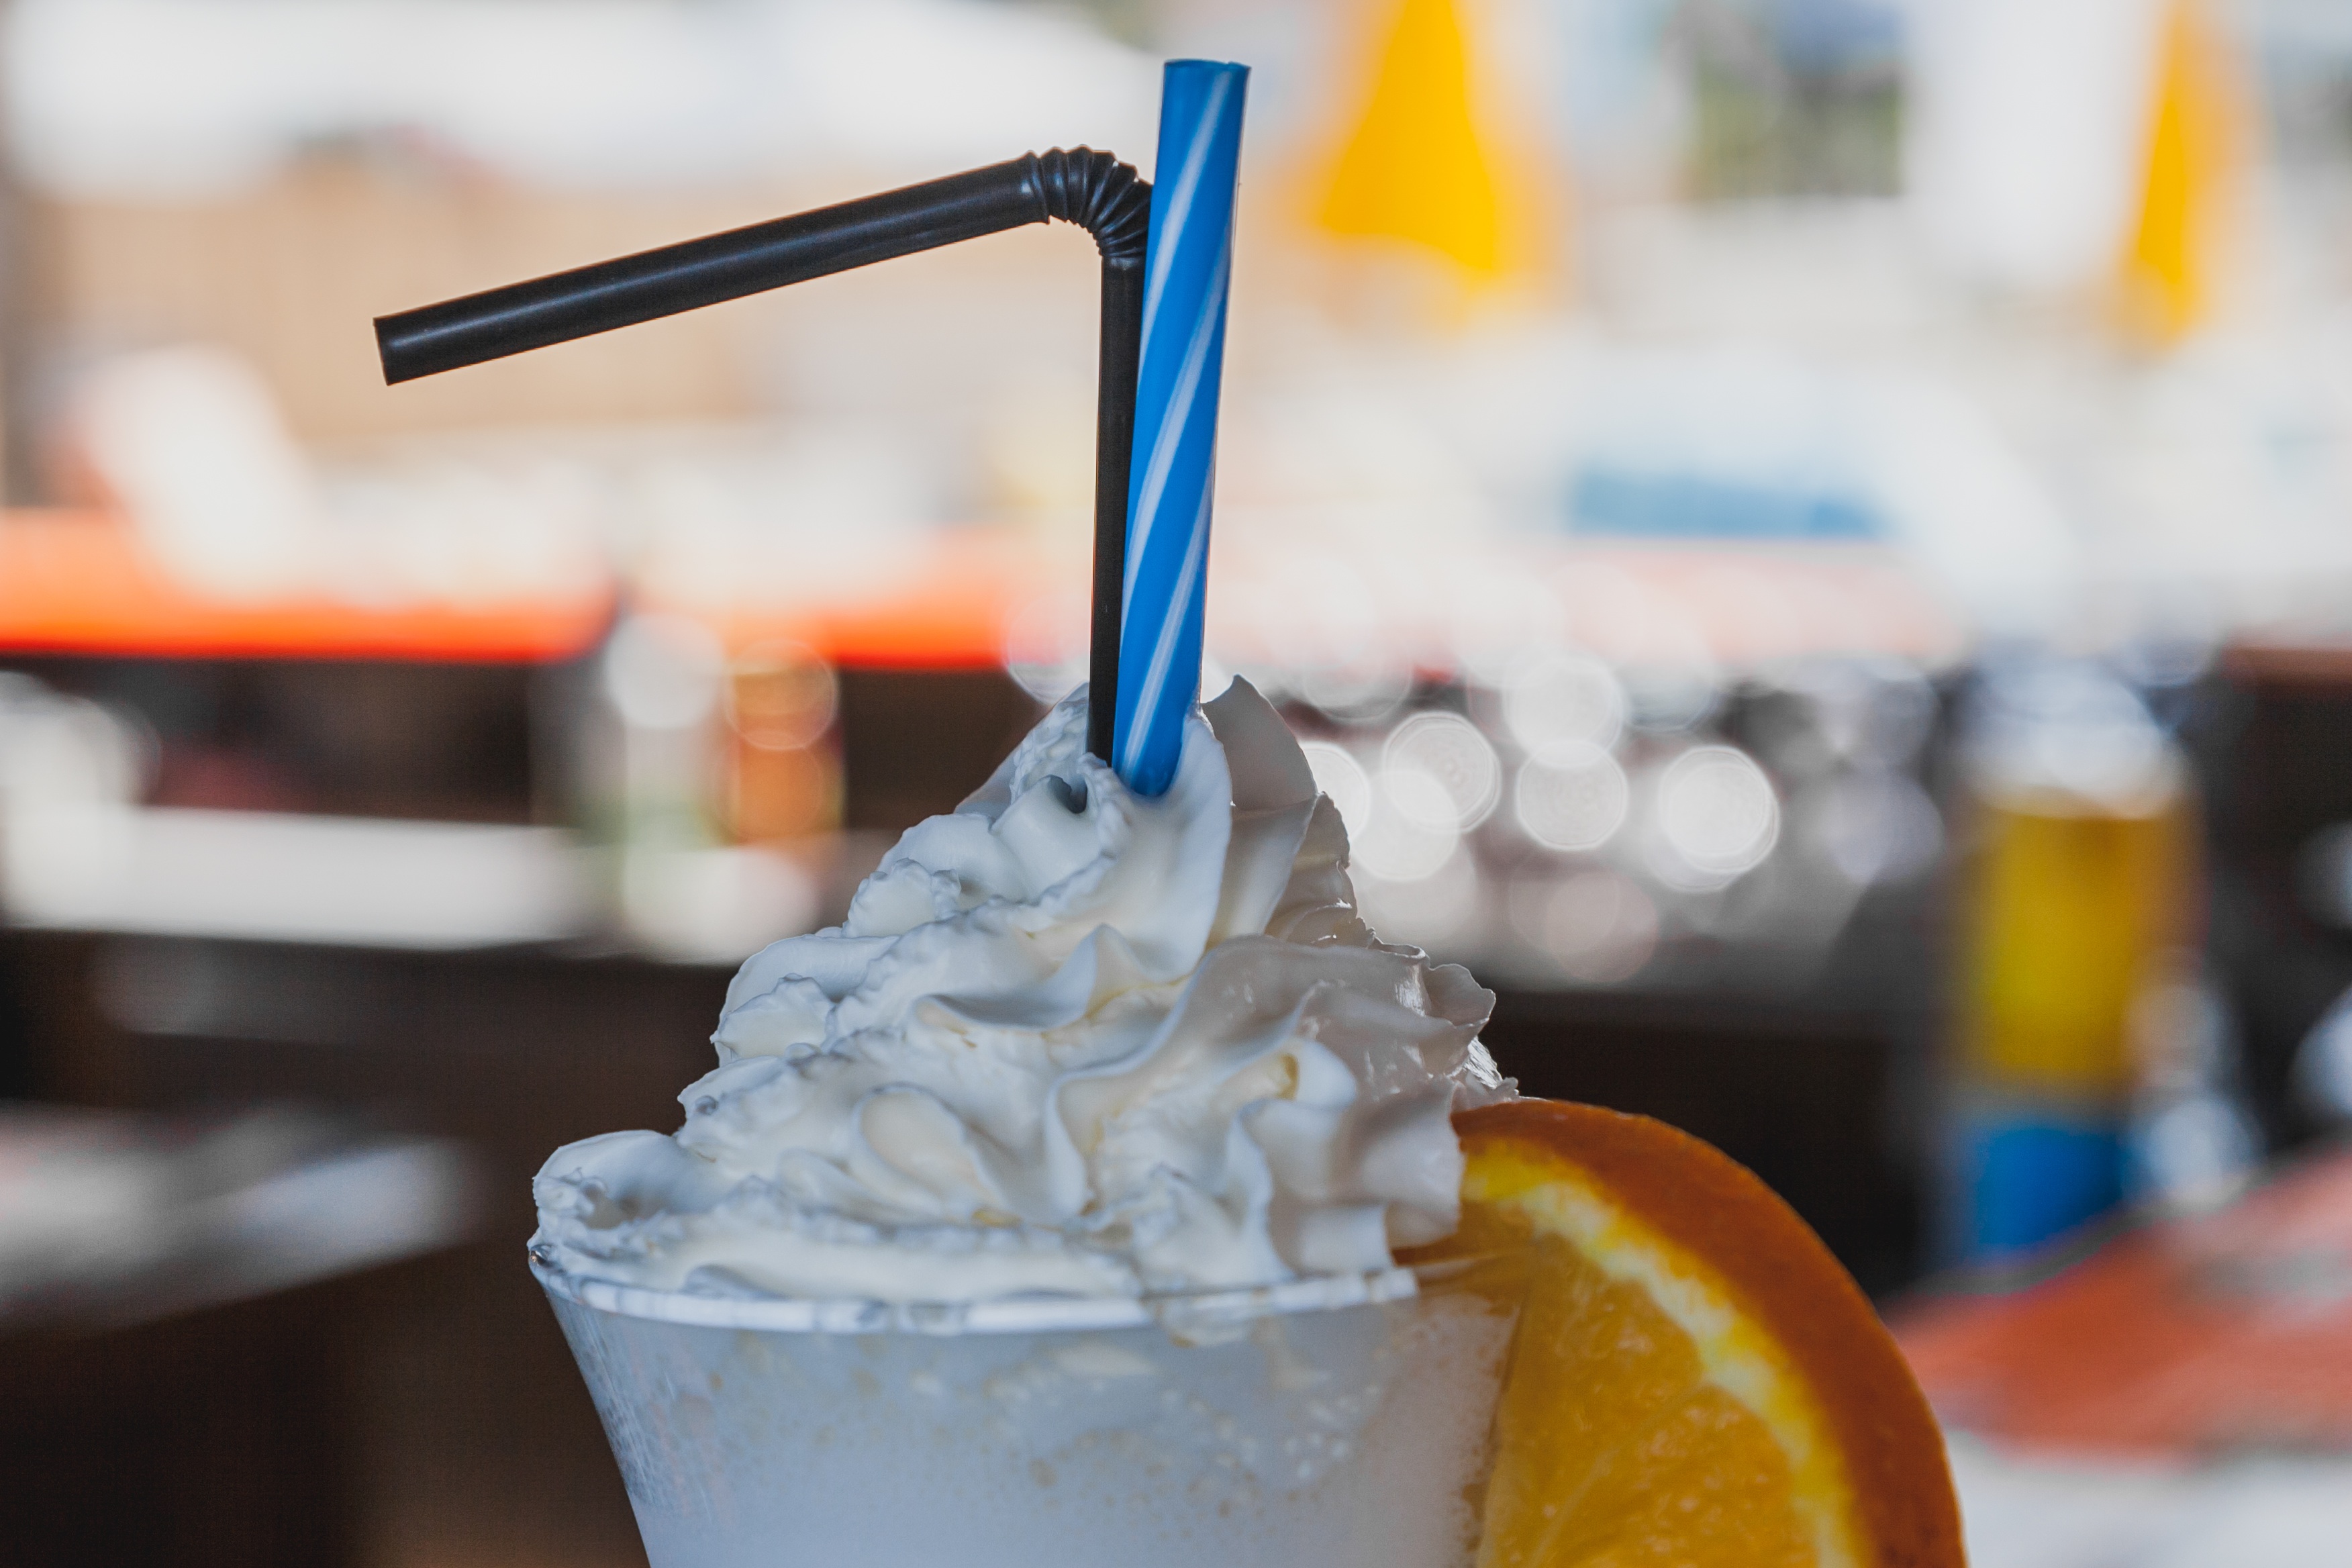
food, drink, ice cream, dessert, cocktail, flavor